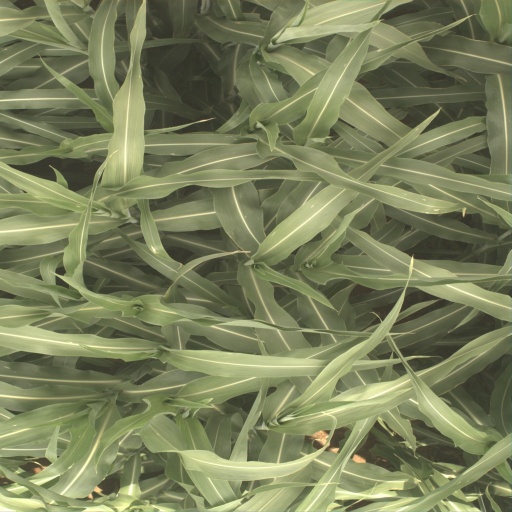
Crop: sorghum